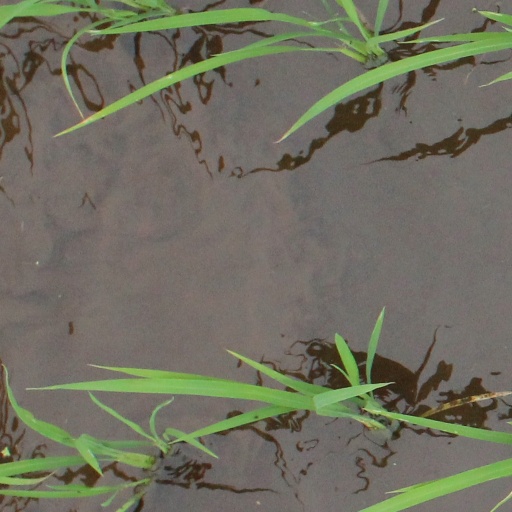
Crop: rice